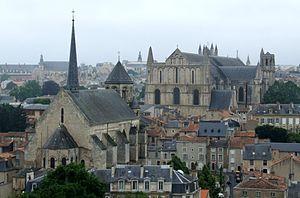
Église Sainte-Radegonde, Poitiers, Poitou-Charentes, FRANCE